About Us But Not About Us

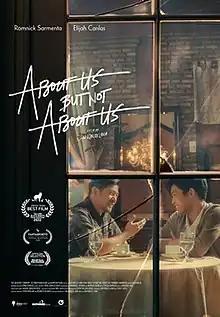
Theatrical release poster

About Us But Not About Us is a 2022 Philippine psychological drama film written, co-produced, and directed by Jun Robles Lana. The film stars Romnick Sarmenta and Elijah Canlas.